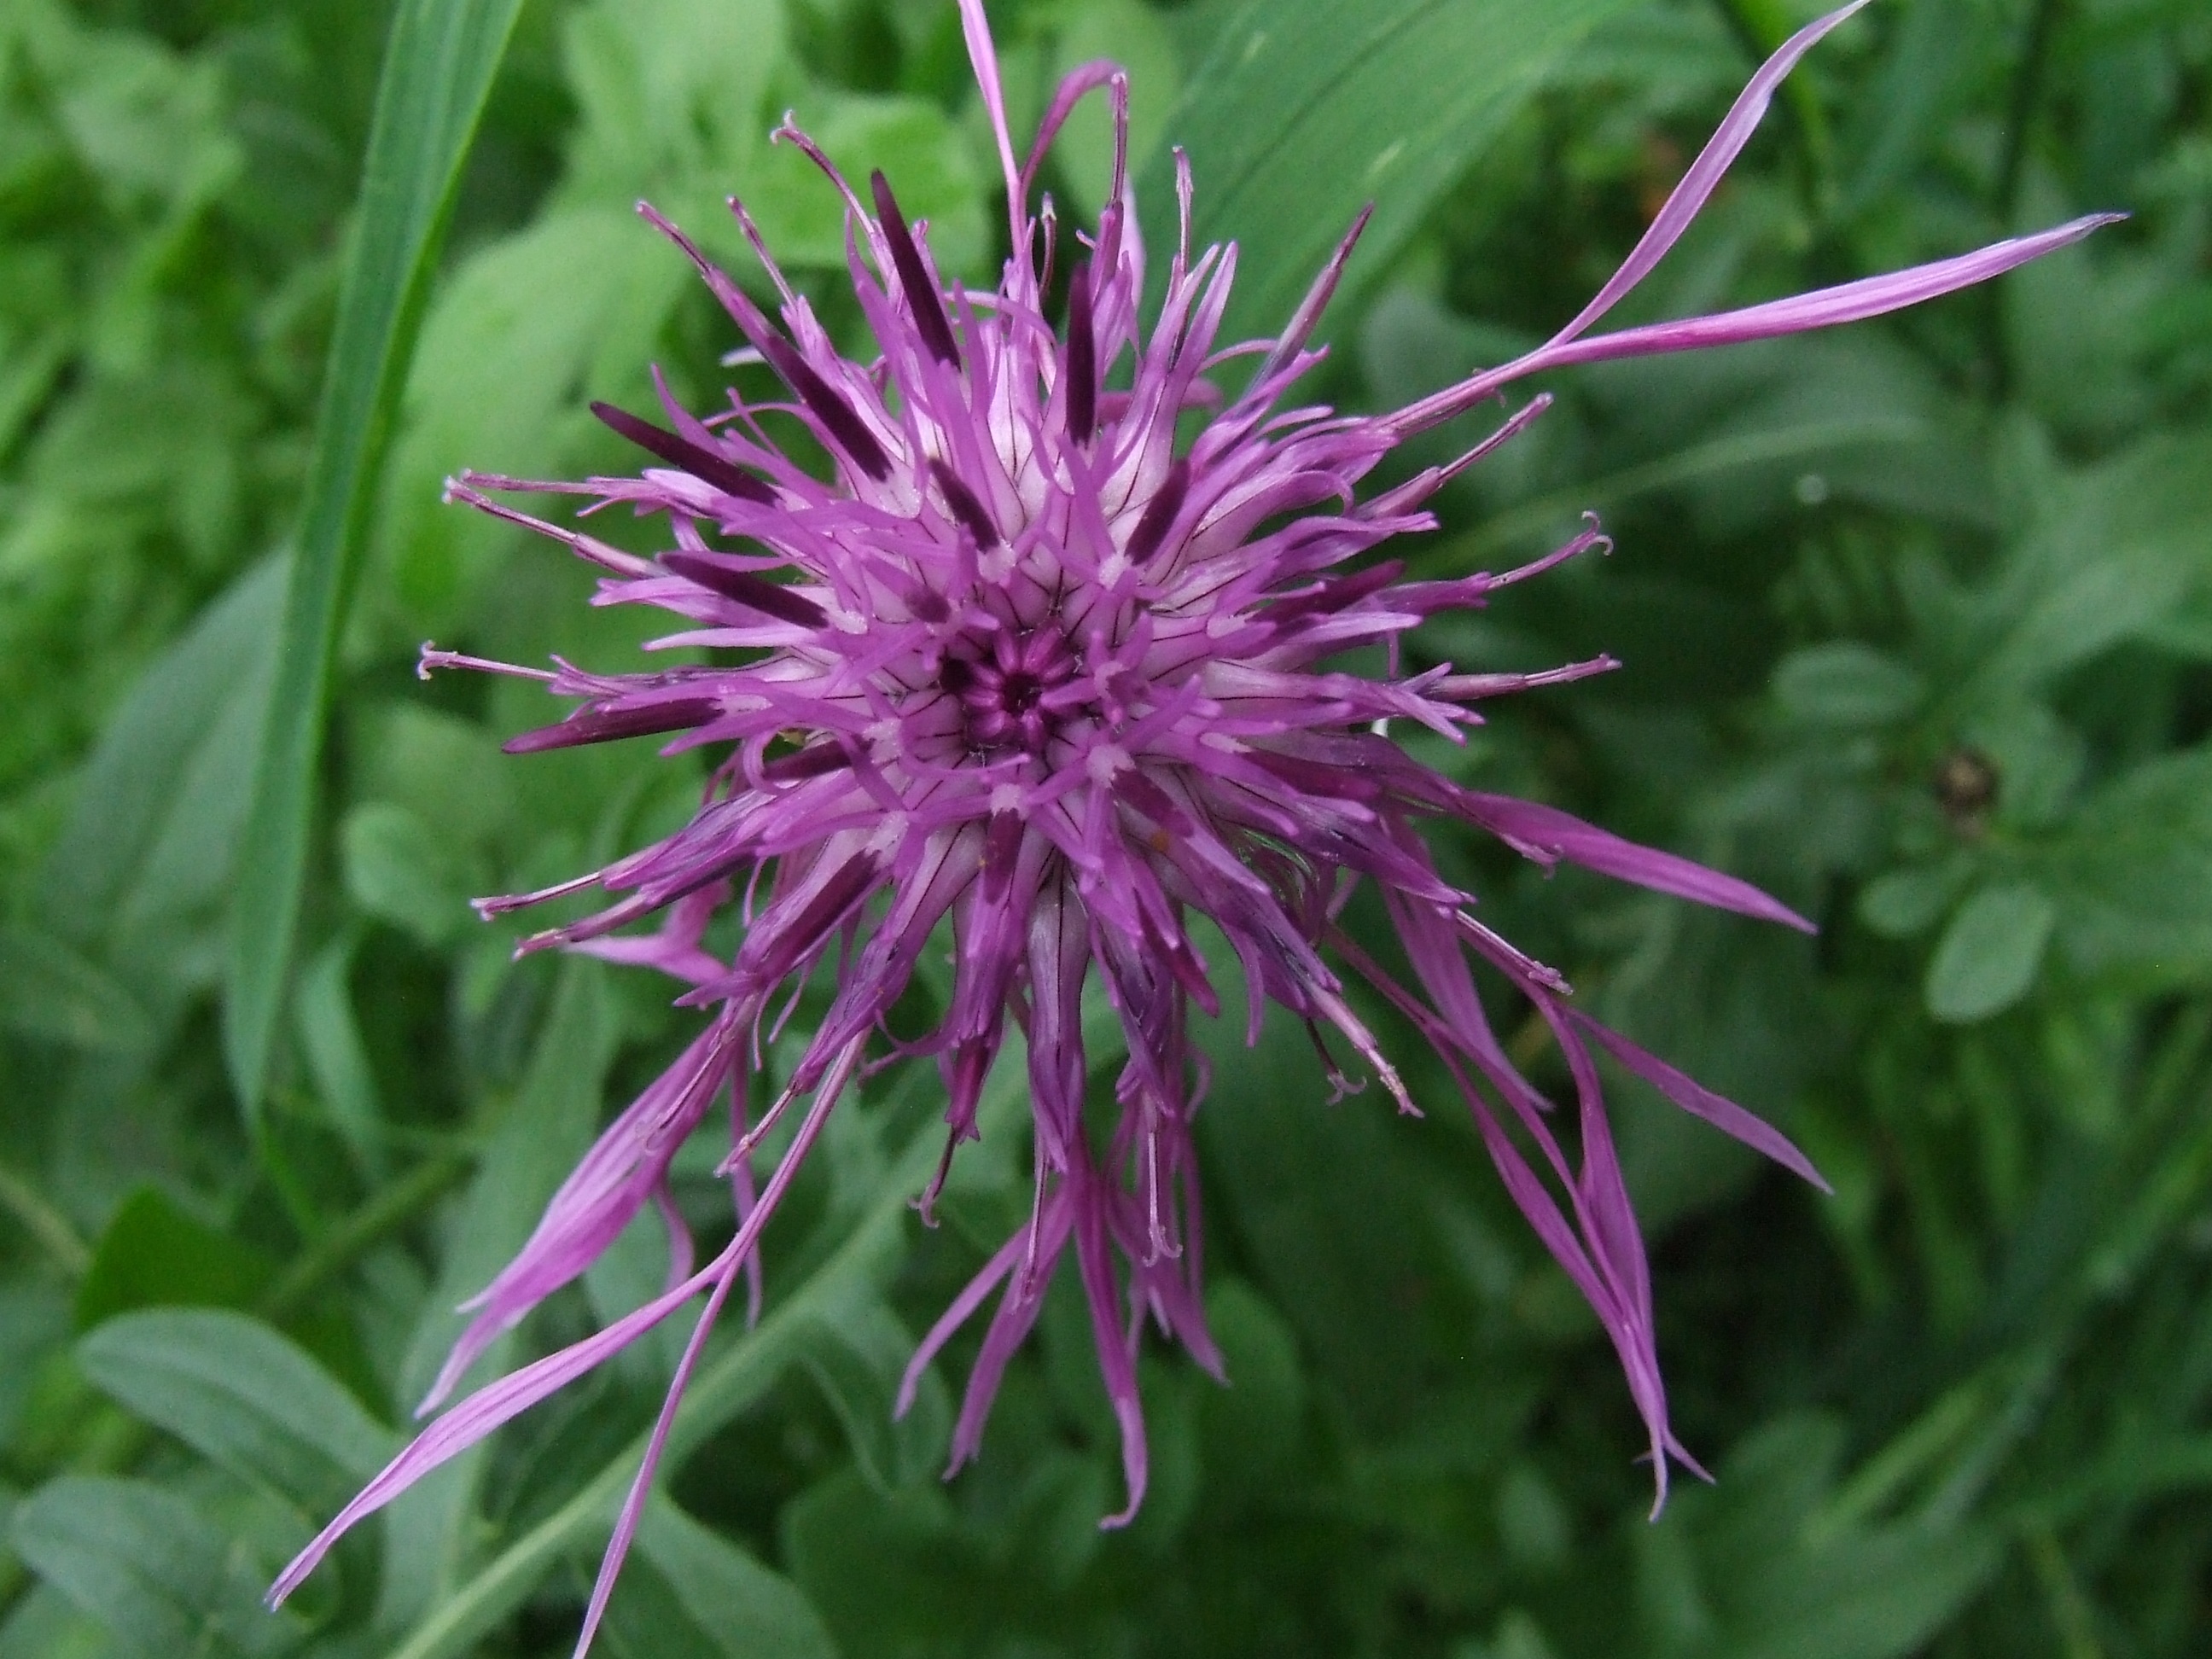
blossom, plant, meadow, flower, purple, bloom, herb, botany, flora, wildflower, thistle, composites, macro photography, flowering plant, daisy family, silybum, splendor notch, liatris, land plant, ironweed, scarlet beebalm